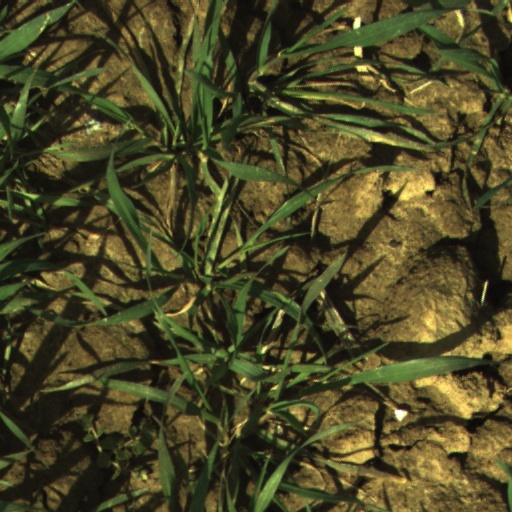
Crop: wheat